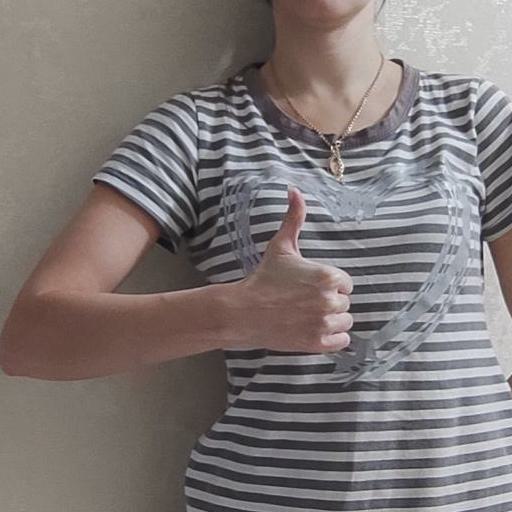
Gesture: like